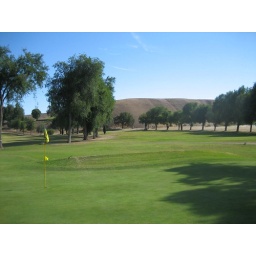
The red tees are directly above the flag. The white tees are to the left behind those trees.